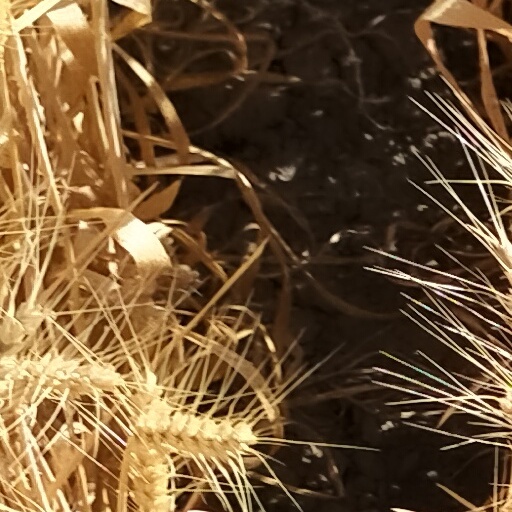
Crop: wheat